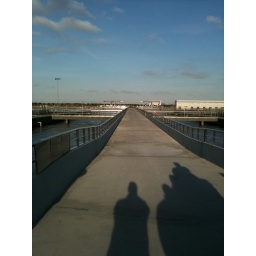
largest waste water treatment plant in Asia